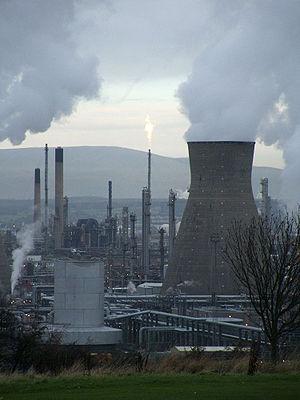
Les produits pétroliers sont des dérivés utilisables du pétrole brut issus de son raffinage. Contrairement aux composés pétrochimiques, qui sont des composés chimiques de base, les produits pétroliers sont des mélanges complexes. La majorité du pétrole est converti en produits pétroliers dont plusieurs types de carburants.
Le secteur de l'énergie au Royaume-Uni est historiquement marqué par ses mines de charbon, puis par son exploitation du pétrole et du gaz naturel off-shore en mer du Nord. Mais ces ressources sont en voie d'épuisement : en 2018, sa production ne couvre sa consommation qu'à hauteur de 21 % pour le charbon, 66 % pour le pétrole et 51 % pour le gaz naturel, si bien que le pays est devenu l'un des plus gros importateurs de gaz naturel.